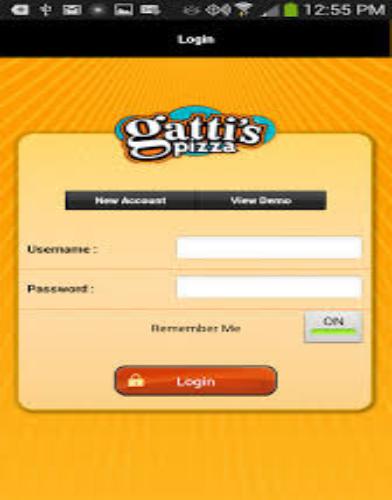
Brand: Gatti's Pizza
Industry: Food